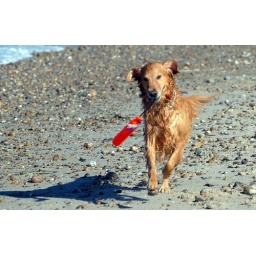
Molly running on the beach during our trip to Cape Cod in September.